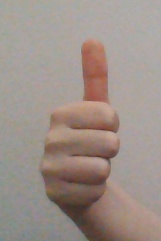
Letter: aleff